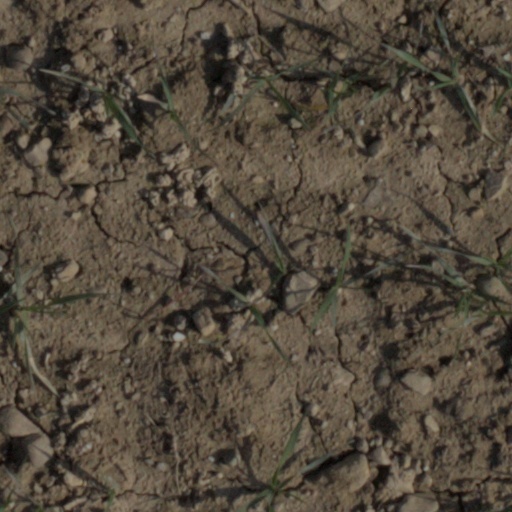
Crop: wheat